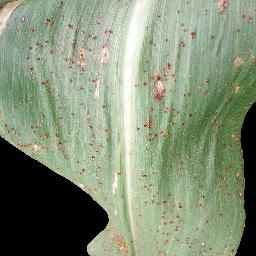
Label: Corn___Common_rust